Talisman

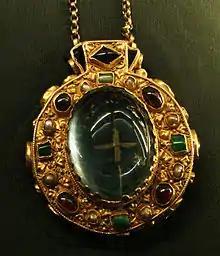
The Talisman of Charlemagne, also a reliquary, said to have been found on his body when his tomb was opened

A talisman is any object ascribed with religious or magical powers intended to protect, heal, or harm individuals for whom they are made. Talismans are often portable objects carried on someone in a variety of ways, but can also be installed permanently in architecture. Talismans are closely linked with amulets, fulfilling many of the same roles, but a key difference is in their functions. An amulet protects a person or possession against evil forces while a talisman provides good fortune.